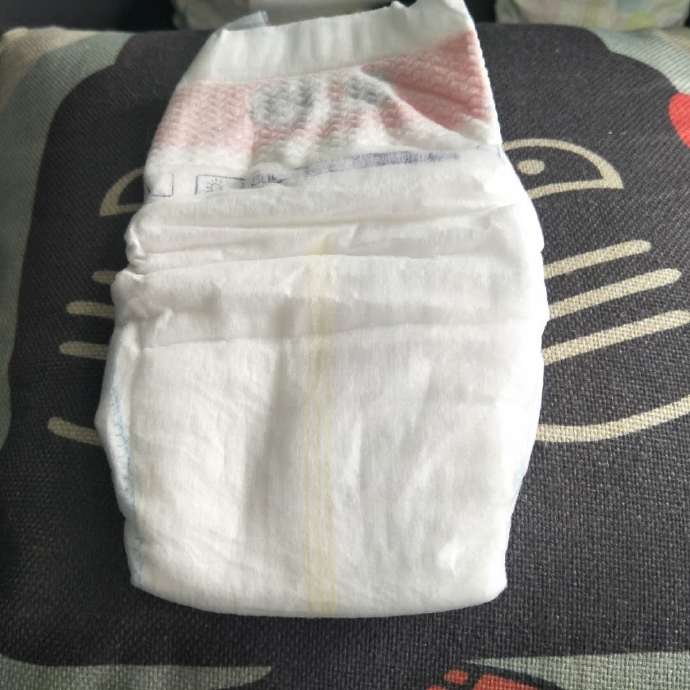
Label: trash